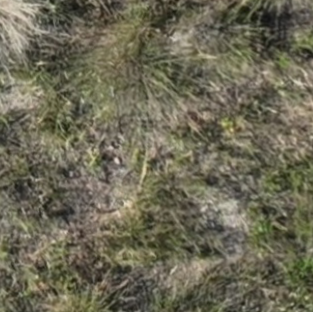
Month: july